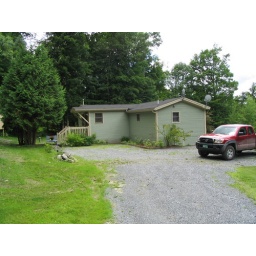
Side of house from driveway, looking south. Dirty truck not included in sale price.